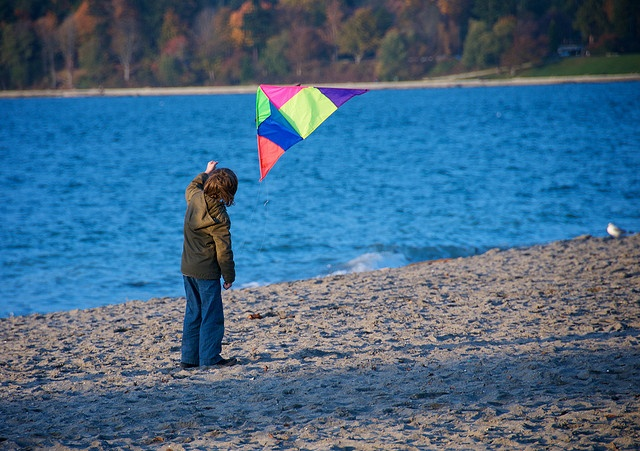
A young boy standing on the beach with a colorful kite.
LITTLE BOY STANDING ALONE ON A BEACH WITH HIS KITE
A child plays with a kite beside a lake.
A young boy standing on a beach flying a colorful kite.
A child flying a kite near the water.